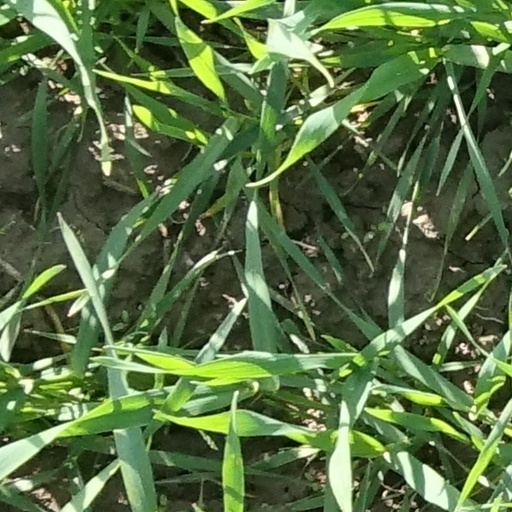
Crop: wheat